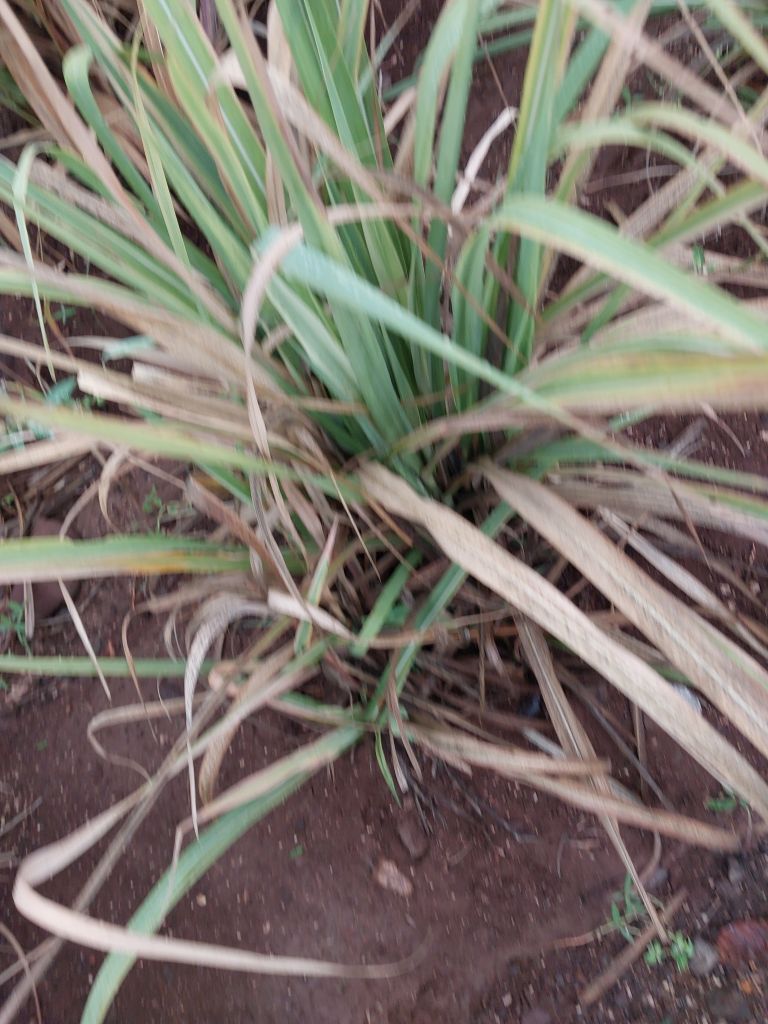
Label: Grassy shoot